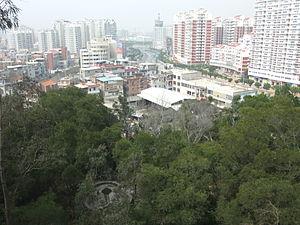
Le district de Fengze est une subdivision administrative de la province du Fujian en Chine. Il est placé sous la juridiction de la ville-préfecture de Quanzhou.